Answer in natural language. Consider the 3D positions of the objects in the scene and not just the 2D positions in the image. Is the centerpoint of  Doorway (marked B) at a higher height than Doorway (marked C)? Choose between the following options: yes or no
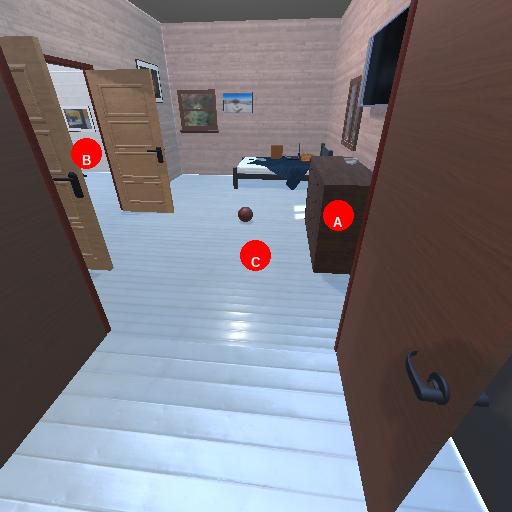
<answer>no</answer>